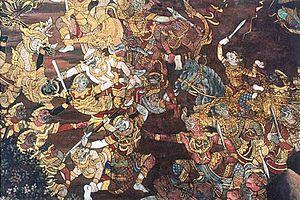
une scene du Ramayana ( Wat Phra Kaew, Bangkok)
La littérature birmane s'étend du XIIᵉ siècle à nos jours. D'apparition relativement récente, elle s'est nourrie d'apports extérieurs qu'elle a assimilés et fait siens : langues et littératures pāli, môn, Thaï pour sa période classique, influences occidentales lors de l'intégration du pays dans l'Empire britannique au XIXᵉ siècle.